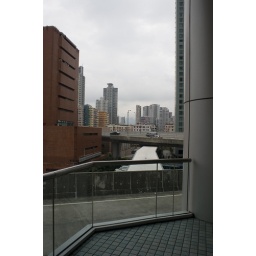
trying to get to that bright orange building in the distance